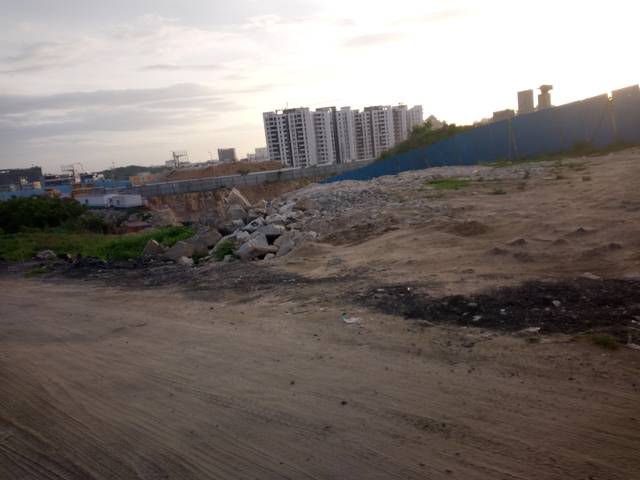
Region: India
Coordinates: 17.436, 78.378